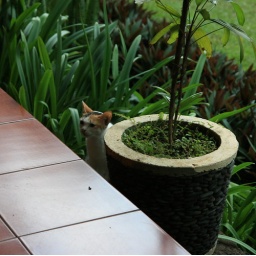
Bali Trip Day 02 - A kitten was fround in the dirty duck restaurant, seems it's dirty too~ XD